Fort van der Capellen

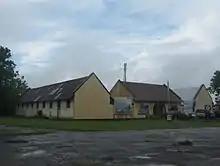
Fort van der Capellen in 2017

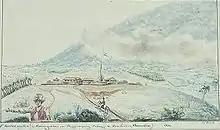
Fort van der Capellen in 1826

Fort van der Capellen is a small 19th-century Dutch fort in Batusangkar, West Sumatra, Indonesia. The town of Batusangkar grew considerably around the Fort van der Capellen. The fort was named after the Governor-General of the Dutch East Indies Godert van der Capellen.